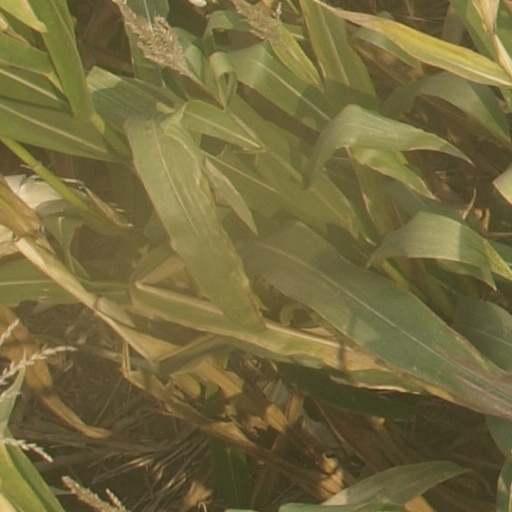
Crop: maize; corn